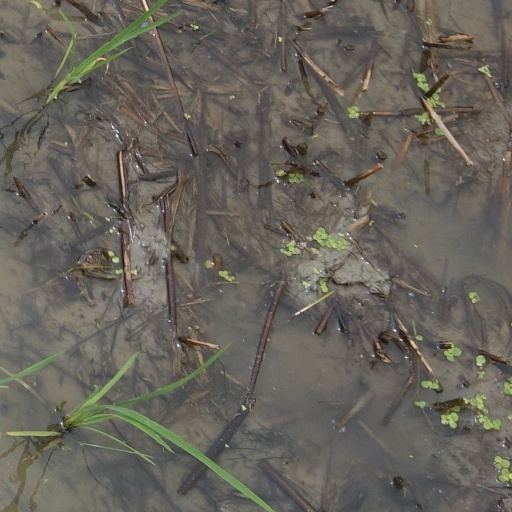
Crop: rice